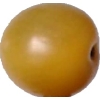
Label: tomato_cherry_yellow